Zhengding County

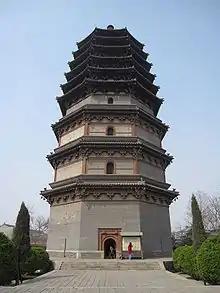
Lingxiao Pagoda

In May 1897, the Shanxi governor proposed securing a loan from the Russo-Chinese Bank (which was in fact controlled by French financial capital), and the imperial court issued an edict granting approval. The agreement stipulated that in order to avoid the cost of constructing a large bridge over the Hutuo River, the eastern terminus of the Zhengding–Taiyuan Railway would be moved southward from the city of Zhengding to Liulinpu (now Shijiazhuang City), since then, the position of Shijiazhuang and Zhengding began to reverse. Shijiazhuang, literally means Shi family's village, rose from a tiny village with several dozen residents to the center of the prefecture, and later became a metropolis and then capital of Hebei Province in 1968, whereas Zhengding became a county-level city governed by Shiijazhuang.